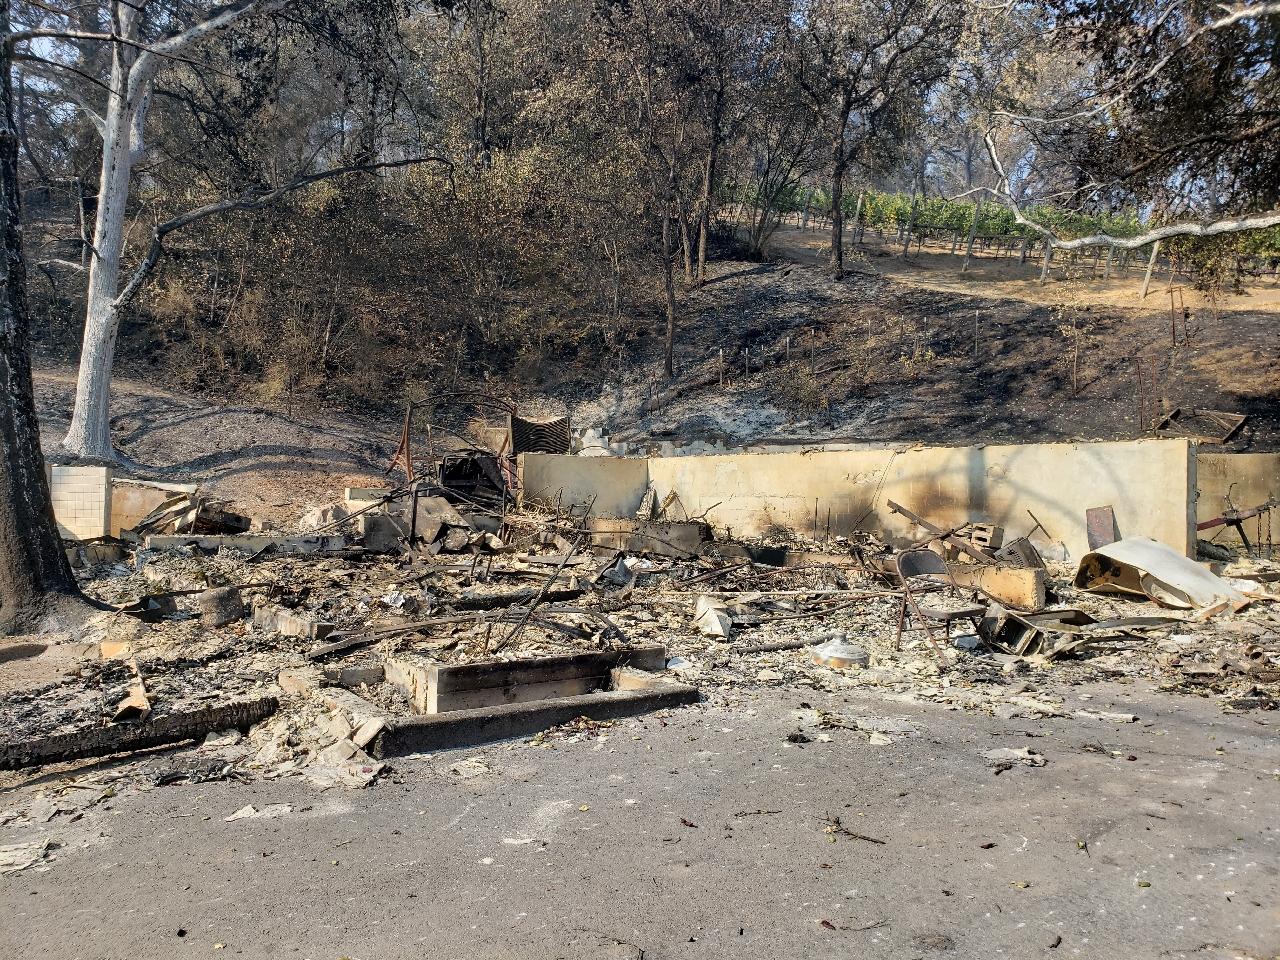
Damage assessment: destroyed